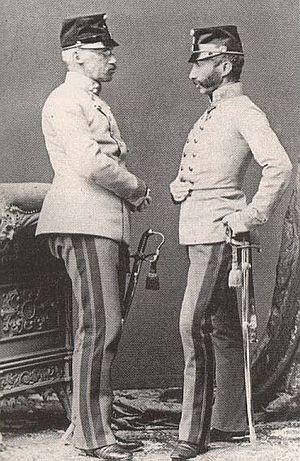
Charles-Ferdinand de Habsbourg-Lorraine, duc de Teschen, est né à Vienne le 29 juillet 1818 et décédé le 20 novembre 1874 à Židlochovice. C'est un membre de la Maison de Habsbourg-Lorraine et un militaire austro-hongrois, qui participe notamment à la répression du soulèvement tchèque de 1848.
Albert Frédéric Rodolphe Dominique de Habsbourg-Lorraine, archiduc d'Autriche et duc de Teschen, est né le 3 août 1817 à Vienne, en Autriche, et est mort le 18 décembre 1895 à Arco. C'est un militaire autrichien puis austro-hongrois et un gouverneur du royaume de Hongrie de 1851 à 1860.